Shinkansen

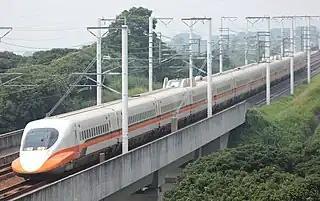
Shinkansen 700T train on a test run on the Taiwan High Speed Rail in September 2013

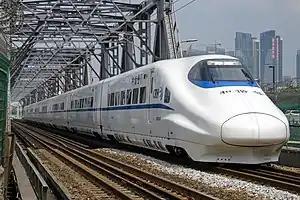
China Railway CRH2 based on the E2 Series Shinkansen, September 2018

The Shinkansen is very reliable thanks to several factors, including its near-total separation from slower traffic. There are separate laws governing interfering with or otherwise obstructing Shinkansen trains, tracks, or its operation. In 2016, JR Central reported that the Shinkansen's average delay from schedule per train was 24 seconds. This includes delays due to uncontrollable causes, such as natural disasters.